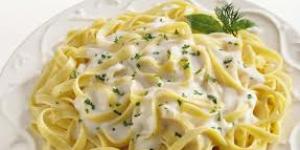
fetuccini alfredo a la gringa